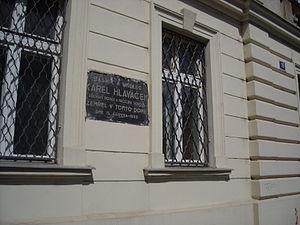
Karel Hlaváček, né le 29 août 1874 à Libeň et mort le 15 juin 1898 à Libeň, était un poète symboliste tchèque et un artiste décadent renommé.